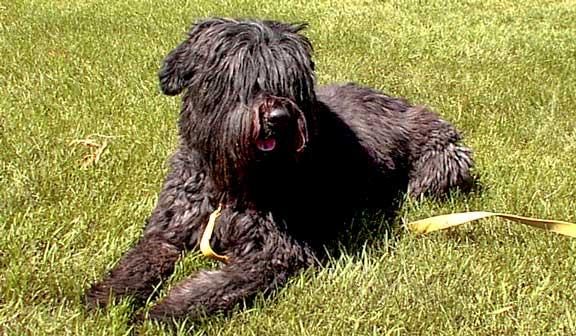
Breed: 233-n000072-Bouvier_des_Flandres